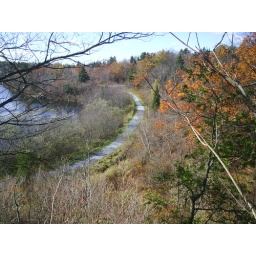
Looking down from the mountain bike trail above Lily Lake